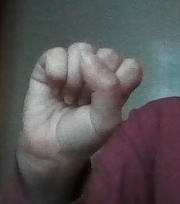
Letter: saad